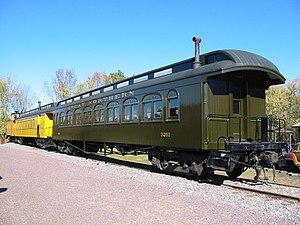
Le Cheval de fer est le septième album de la série de bande dessinée Blueberry de Jean-Michel Charlier et Jean Giraud. Il a d'abord été prépublié dans Pilote avant d’être publié en album en 1970. Il marque le début du cycle du cheval de fer.